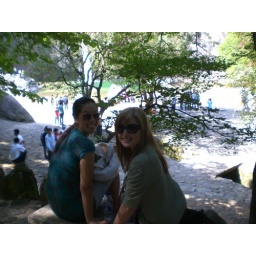
Ruth and another girl sitting by the waterfall.